Bathymetric chart

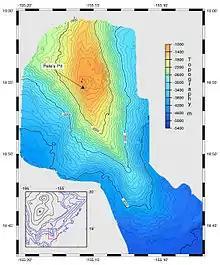
Bathymetric map of Kamaʻehuakanaloa Seamount (formerly Loihi) with isobaths

A bathymetric chart is a type of isarithmic map that depicts the submerged bathymetry and physiographic features of ocean and sea bottoms. Their primary purpose is to provide detailed depth contours of ocean topography as well as provide the size, shape and distribution of underwater features.